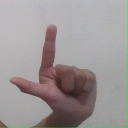
अक्षर: ल